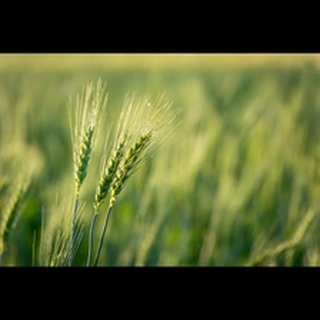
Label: wheat_blast